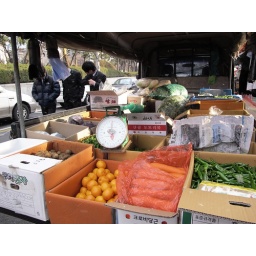
A grocer hawks his produce on the back of his truck along this street in Bukchon.